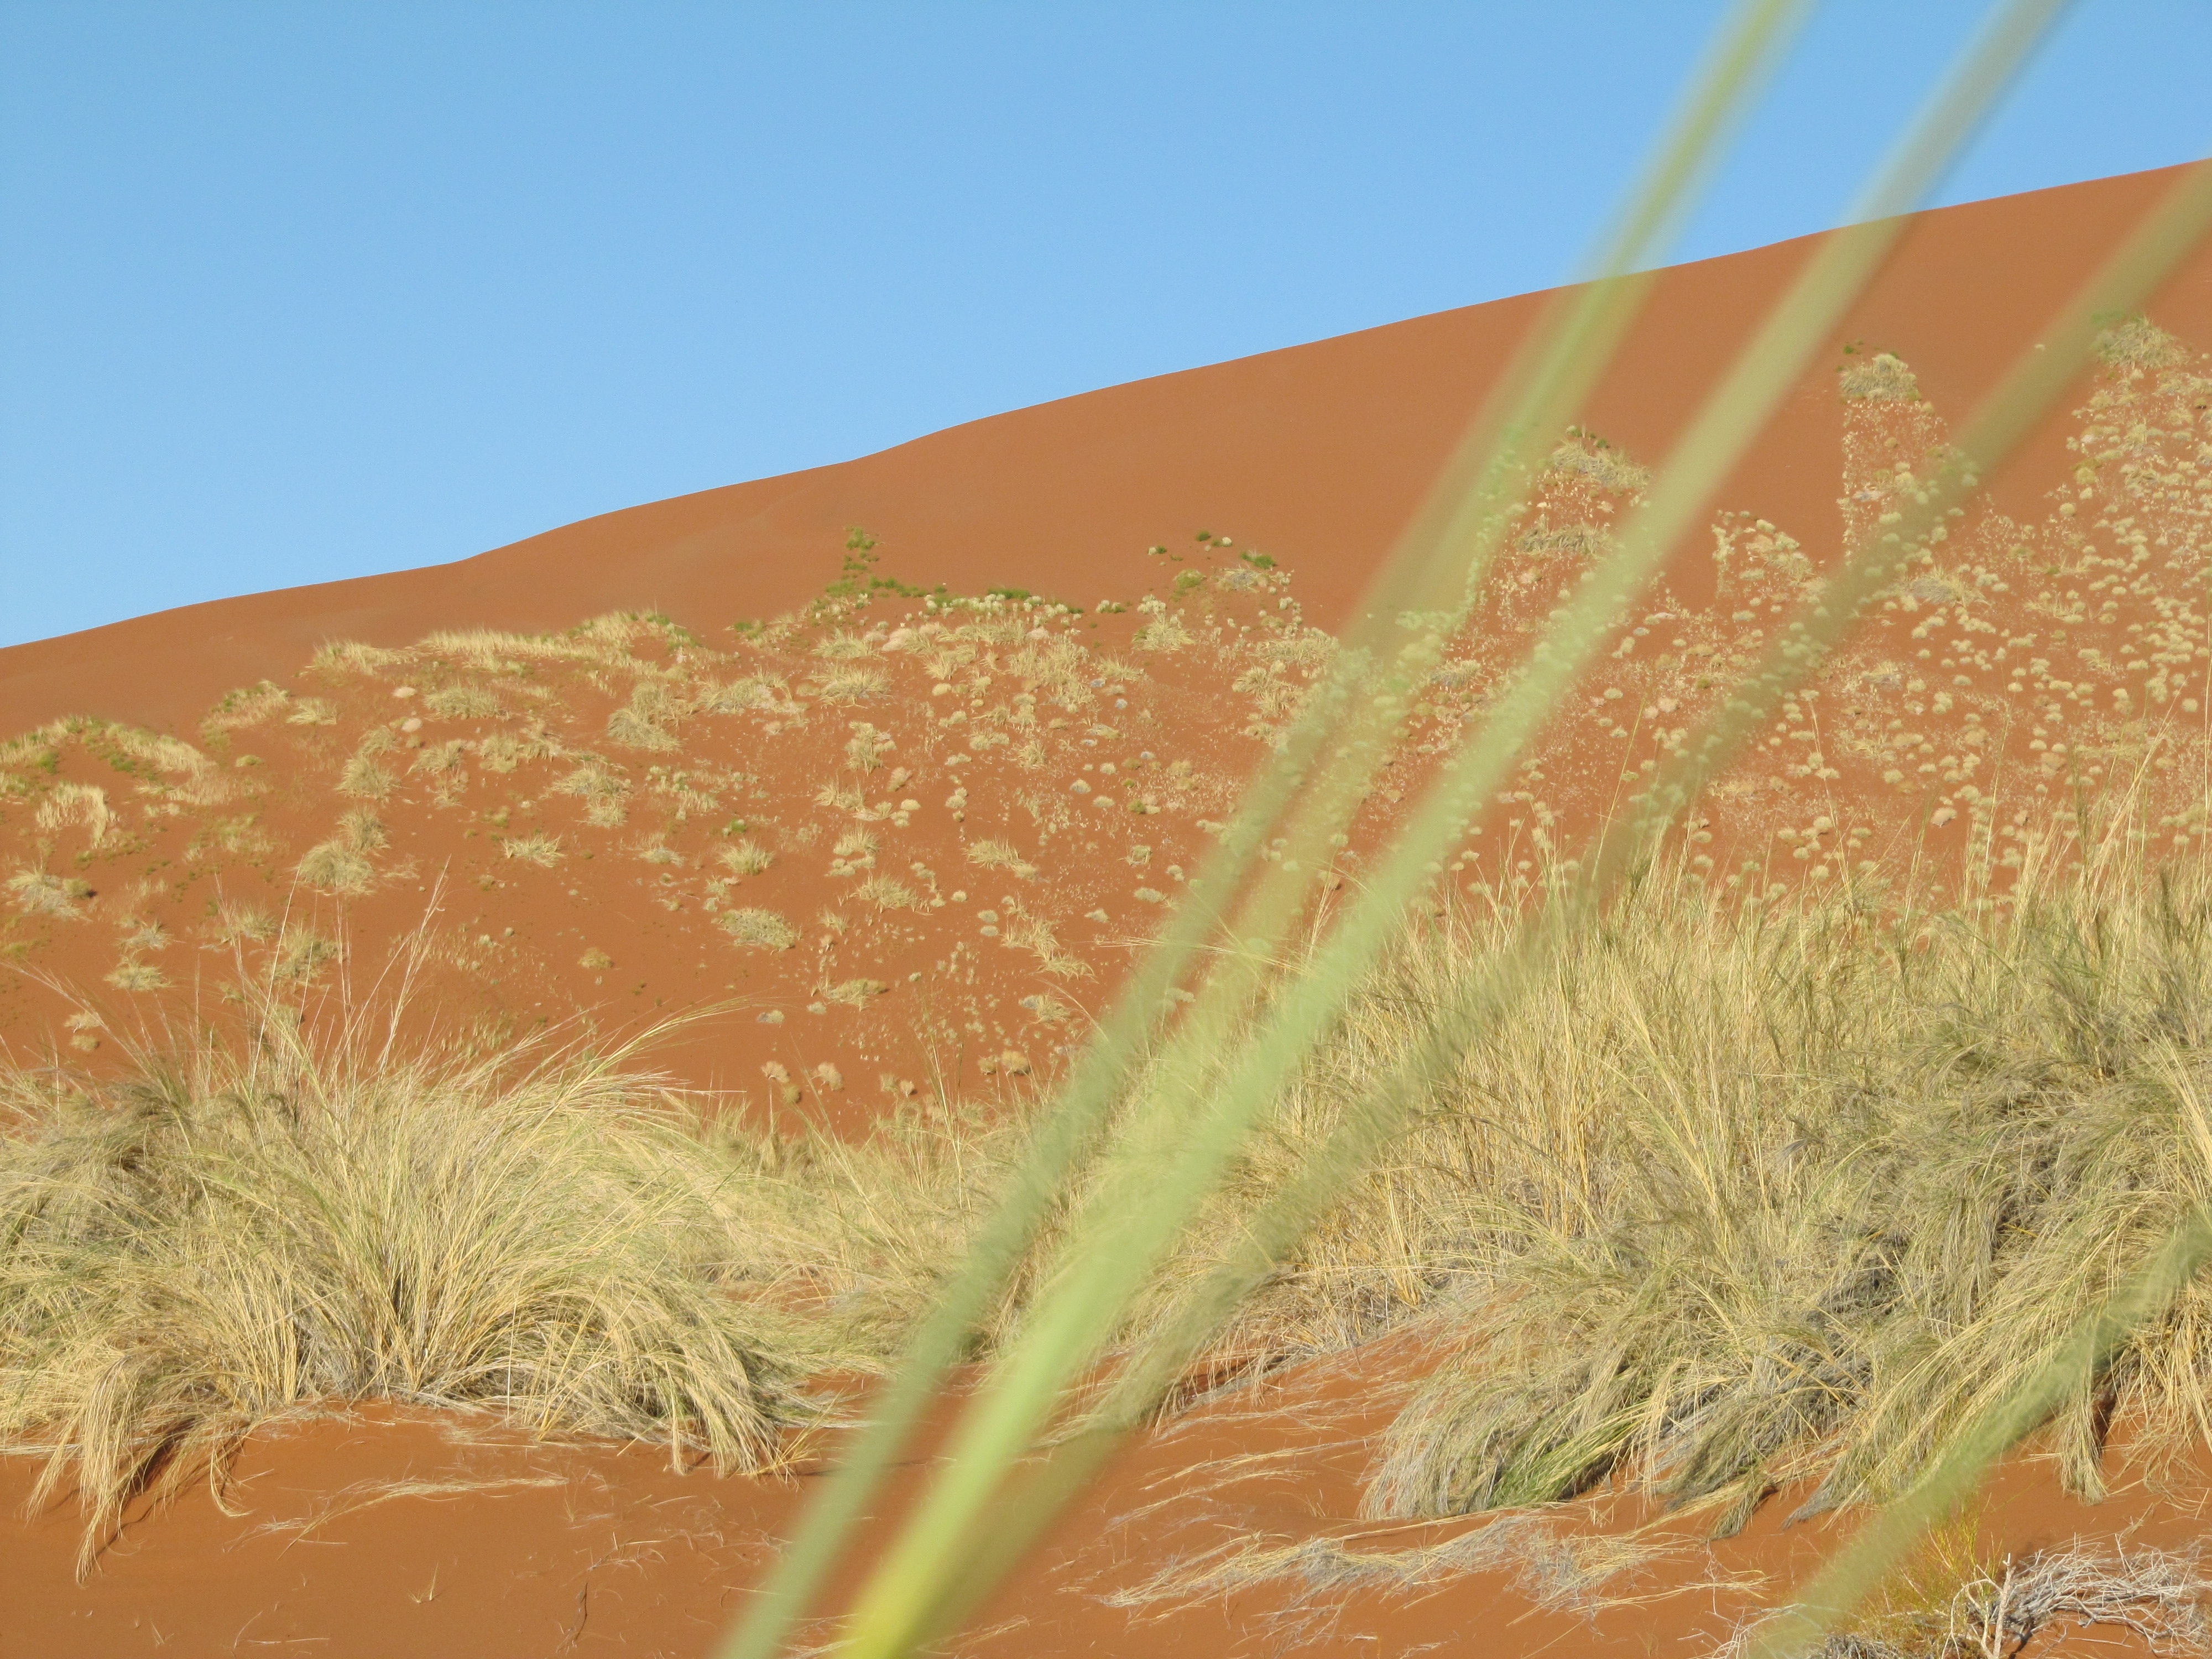
landscape, grass, sand, plant, field, prairie, desert, dune, flower, soil, plain, grassland, badlands, plateau, habitat, ecosystem, wadi, steppe, landform, erg, flowering plant, namibia, sossusvlei, namib, natural environment, aeolian landform, grass family, land plant